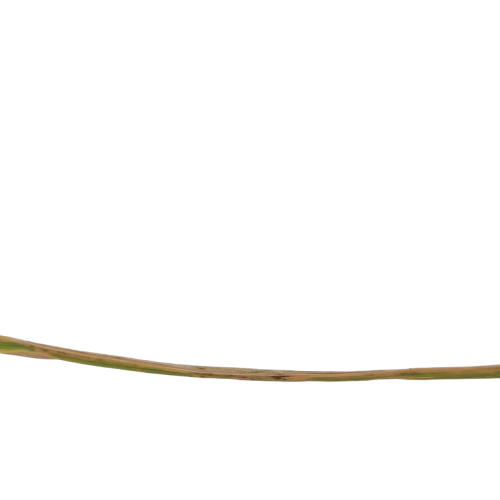
Label: Leaf Scald